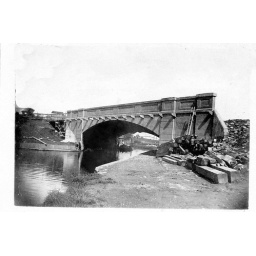
building Bridge over the canal new road